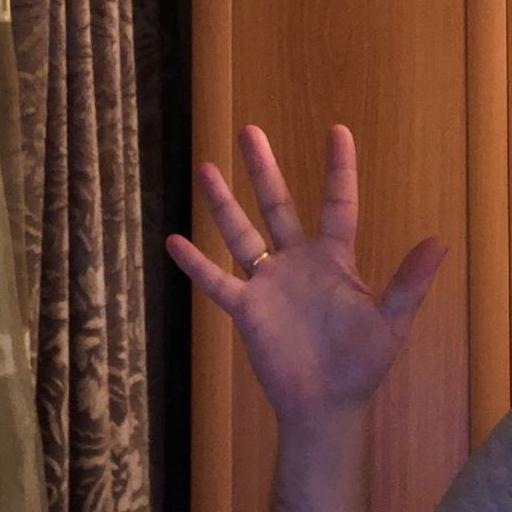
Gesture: palm